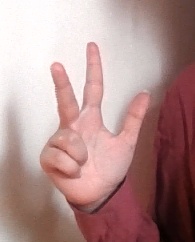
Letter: al